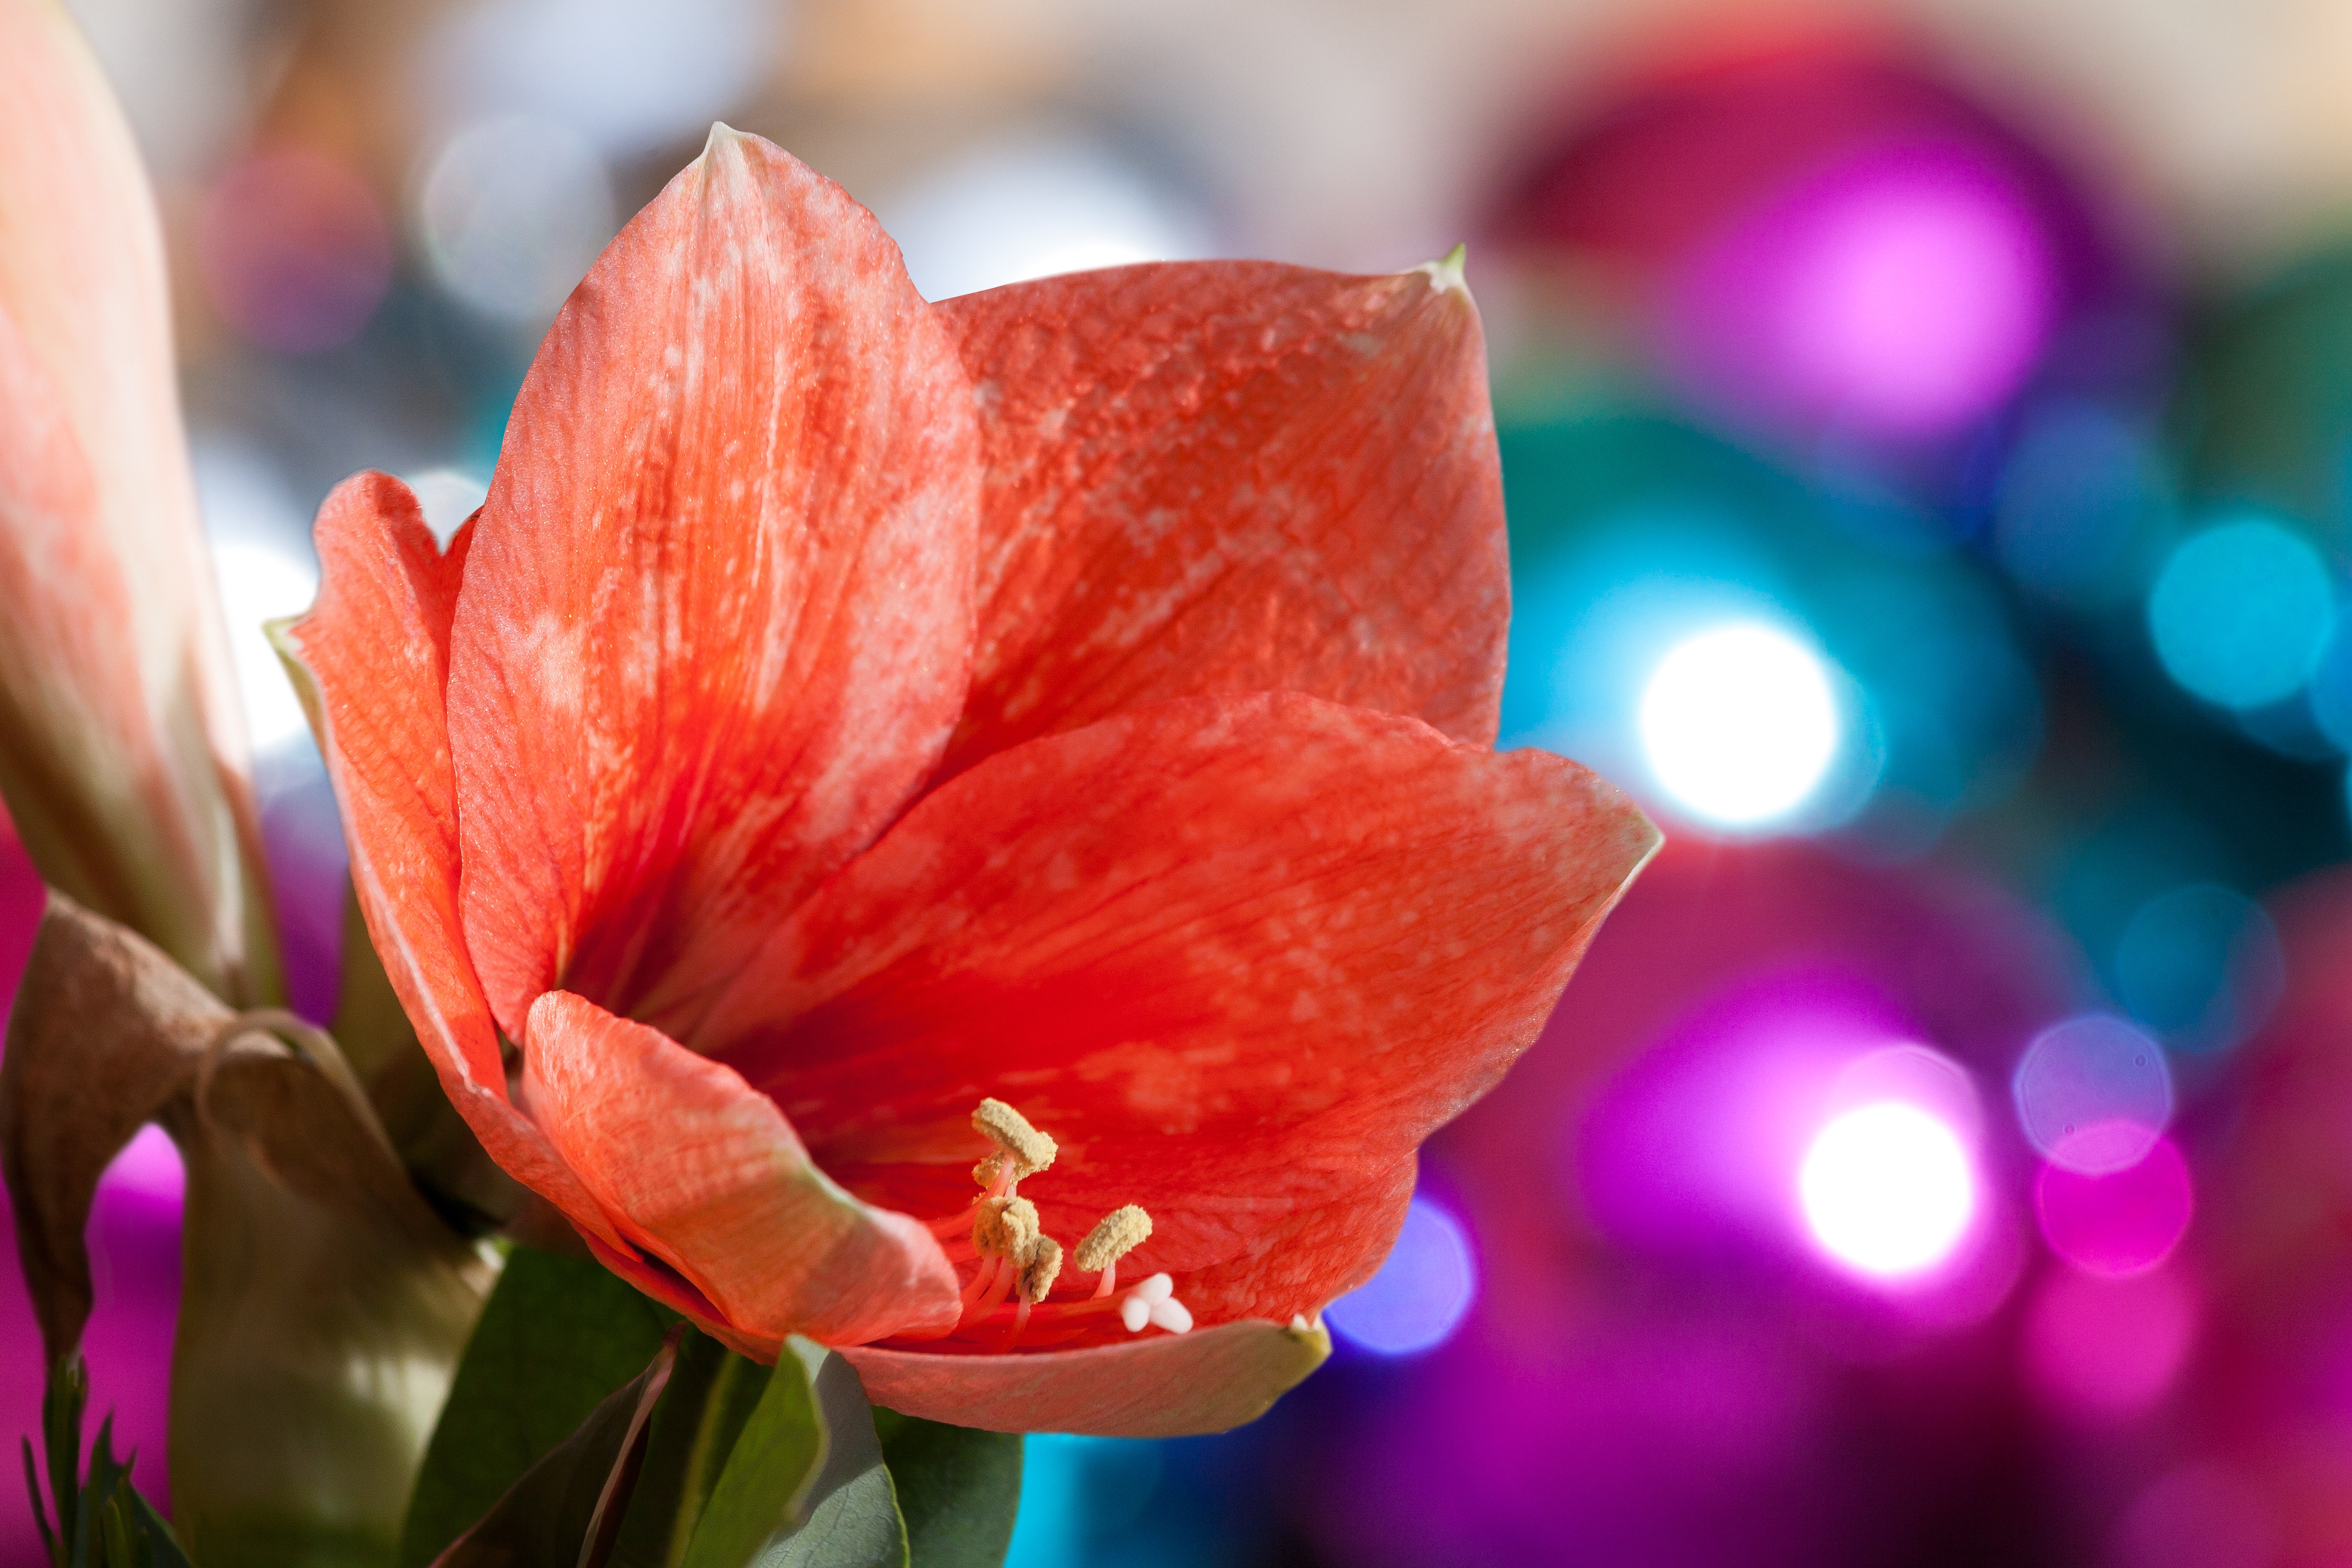
blossom, bokeh, plant, photography, flower, petal, bloom, tulip, bouquet, red, color, botany, pink, christmas, flora, close up, gorgeous, amaryllis, macro photography, christmas ornaments, inflorescence, out of focus, flowering plant, amaryllis plant, christbaumkugeln, salmon pink, land plant